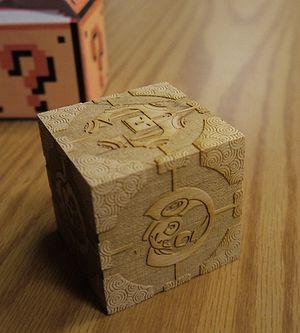
La MIT Mystery Hunt est une compétition annuelle de chasse au trésor prenant place au Massachusetts Institute of Technology. C'est l'une des plus anciennes et des plus complexes chasses aux trésor de ce type au monde. Elle attire environ 2 500 concurrents par an, groupés en environ 60 équipes de 5 à 200 personnes. Elle a inspiré des compétitions similaires à Microsoft, l'Université Stanford, l'Université de Melbourne, l'Université de Caroline du Sud, l'Université de l'Illinois à Urbana–Champaign et l'University d'Aveiro, ainsi qu'à Seattle, San Francisco, Miami, Washington, DC, Indianapolis et Columbus, et dans certaines régions métropolitaines de l'Ohio.